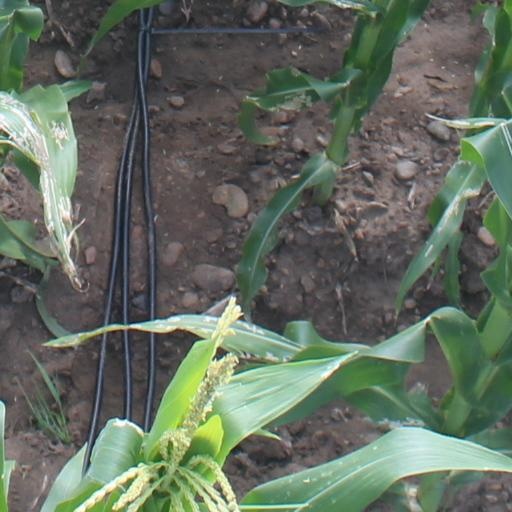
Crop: maize; corn